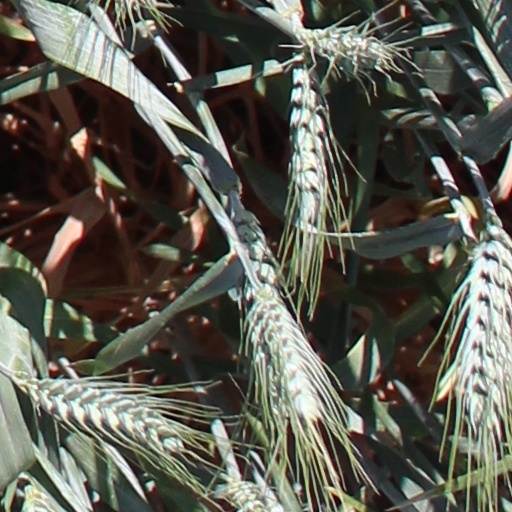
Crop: wheat